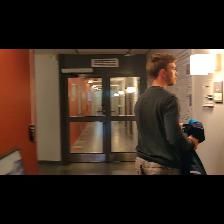
Label: Human